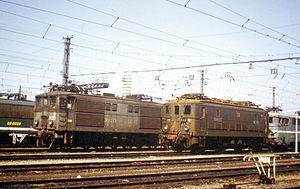
Les BB 1500 sont une série d'anciennes locomotives électriques de la Compagnie du Midi. Dans les années 1950, elles sont déclassées comme machines de manœuvre.